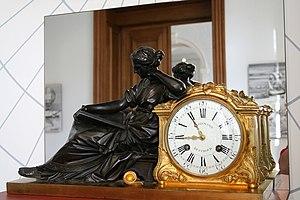
Seneffe (Belgique), horloge en bronze doré de Ferdinand Berthoud - Musée de l'Orfèvrerie de la Communauté française.
Le musée de l'orfèvrerie de la Communauté française de Belgique est un musée consacré à l'orfèvrerie. Il est hébergé dans le château de Seneffe dans la province de Hainaut en Belgique.